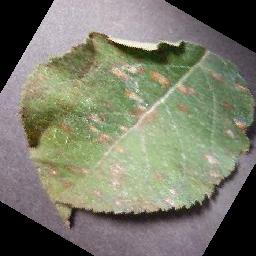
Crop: apple
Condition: cedar_rust